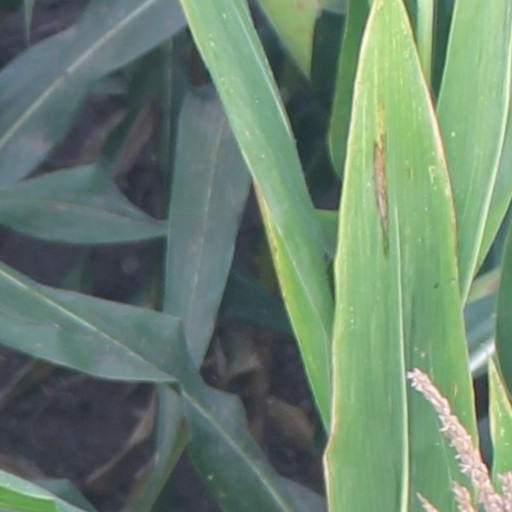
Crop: maize; corn